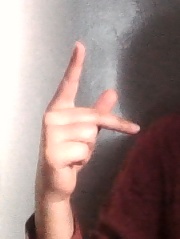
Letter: dha